Meet Me in St. Louis

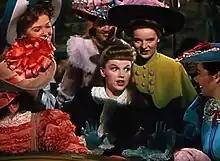
"The Trolley Song" was nominated for an Academy Award for Best Song.

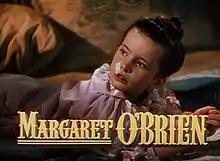
Margaret O'Brien won an Academy Juvenile Award for her screen work in 1944.

The plot points for the film originate from the following of Sally Benson's stories published in "The New Yorker":